Sayama

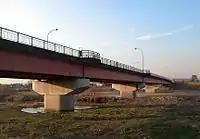
Hirose bridge, over the Iruma River

The Secom Rugguts rugby union team, and the Saitama Soccer Club of the Kantō Soccer League, are located in Sayama.